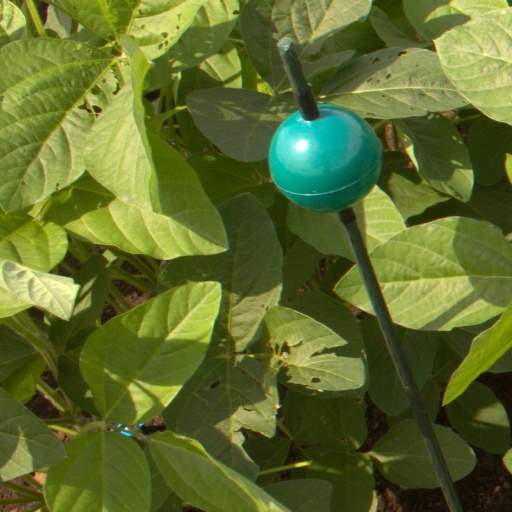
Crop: soybean